On the Job: The Missing 8

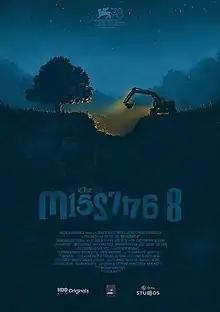
Promotional poster

On the Job: The Missing 8 (also known as On the Job 2) is a 2021 Philippine crime thriller film directed by Erik Matti and written by Michiko Yamamoto. The sequel to the 2013 film "On the Job", it tells the story of a journalist who investigates the mysterious disappearance of his colleagues, and a prisoner who is temporarily freed to carry out assassinations. The film stars an ensemble cast that consists of John Arcilla, Dennis Trillo, Dante Rivero, Lotlot de Leon, Christopher de Leon, Leo Martinez, Joey Marquez, Eric Fructuoso, Vandolph Quizon, Agot Isidro, Sol Cruz, Wendell Ramos, Lao Rodriguez, Andrea Brillantes, Isabelle de Leon, Ina Feleo, Megan Young, Levi Ignacio, and Carlos Siguion-Rivera.